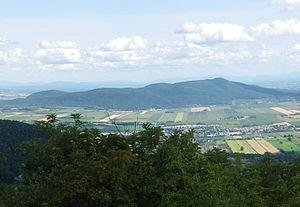
Le Mont Rougemont, vu du Mont Saint-Hilaire.
Les collines Montérégiennes, aussi appelées simplement les Montérégiennes, sont une série de dix collines alignées sur une distance d'environ 90 km dans les régions de Montréal, de la Montérégie et de l'Estrie, au sud-ouest du Québec.
Le mont Rougemont est une des neuf collines montérégiennes situées près de la ville de Montréal dans le sud-ouest du Québec au Canada.
Rougemont est une municipalité dans la municipalité régionale de comté de Rouville au Québec, située dans la région administrative de la Montérégie.